Kobe

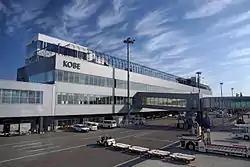
Kobe Airport

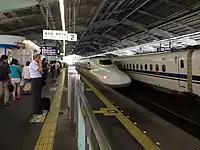
Shin-Kobe Station

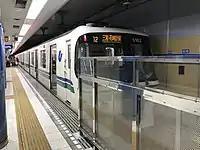
Kobe Municipal Subway

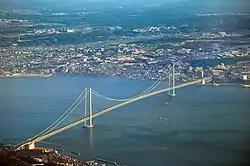
The Akashi Kaikyō Bridge extends from Kobe to Awaji Island.

Itami Airport, in nearby Itami, serves primarily domestic flights throughout Japan, Kobe Airport, built on a reclaimed island south of Port Island, also offers mostly domestic and charter flights, while Kansai International Airport in Osaka mainly serves international flights in the area.